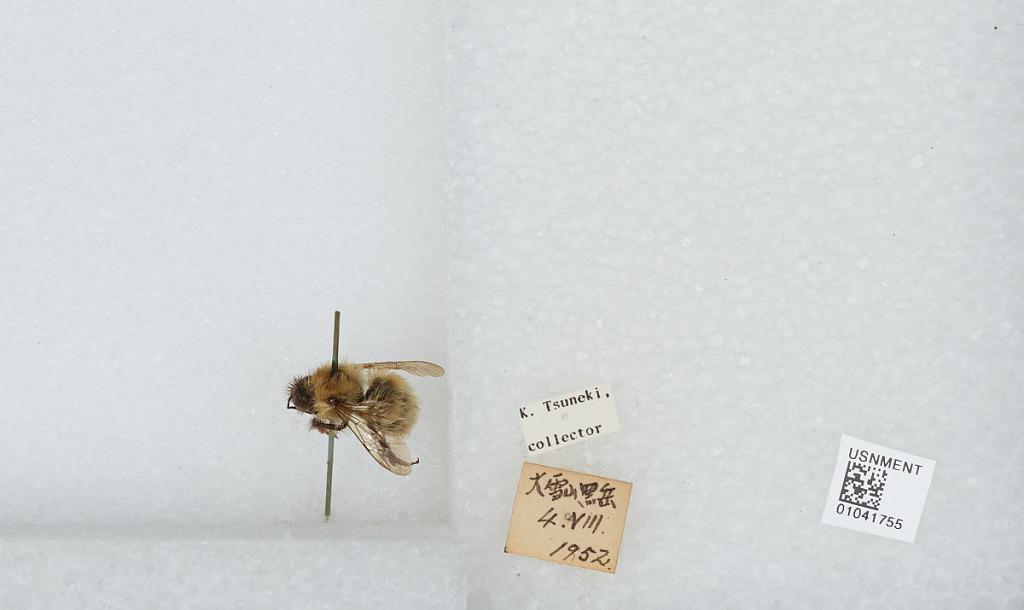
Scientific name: Bombus sp.
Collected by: K. Tsuneki
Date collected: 1952-8-4
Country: Japan
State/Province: Hokkaido
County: Kamikawa
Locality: Daisetsuzan Kuro-dake